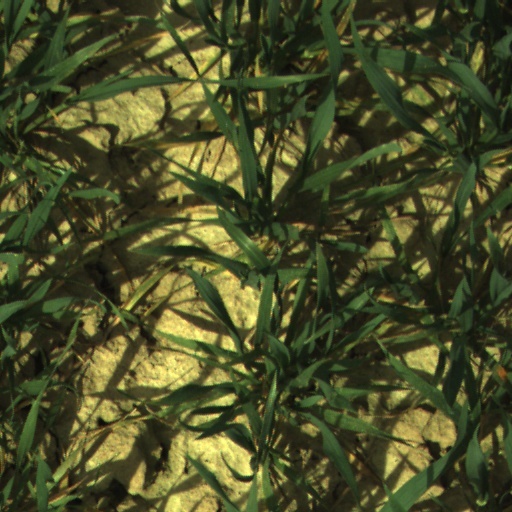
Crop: wheat